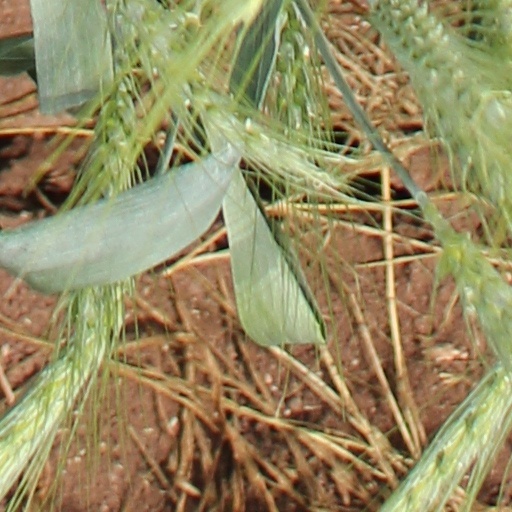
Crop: wheat